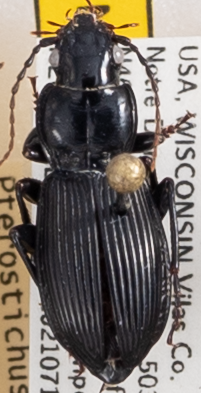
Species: Pterostichus coracinus
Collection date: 2021-07-14
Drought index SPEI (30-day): -0.03
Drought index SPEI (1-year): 0.8
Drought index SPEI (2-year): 1.69